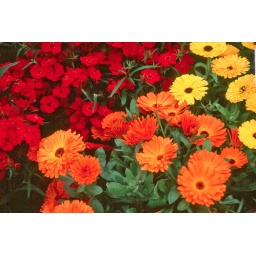
Scarlet-colored Diamond dianthus complements these yellow and orange Calypso calendula in cool-season gardens.